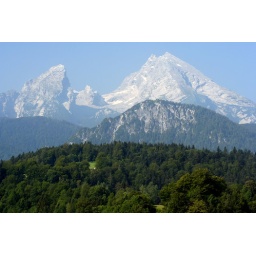
This was taken from the balcony of out hotel. The Watzmann is the second highest mountain in Germany.